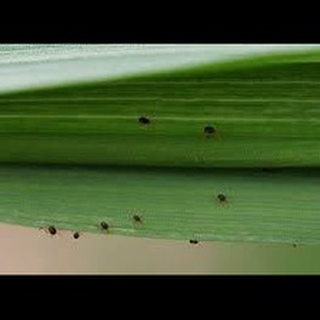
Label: wheat_mite